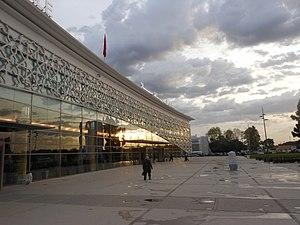
Reflets sur une façade de l'aéroport Rabat-Salé, au Maroc, peu après une nuit orageuse et le lever du soleil.
L'aéroport de Rabat-Salé est un aéroport international marocain situé dans la commune de Salé et à 8 km au nord-est de Rabat, dans la région Rabat-Salé-Kénitra. En 2019, l'aéroport a enregistré plus d'un million de passagers, avec un nombre de 1 100 846 passagers.